Dashiell Hammett

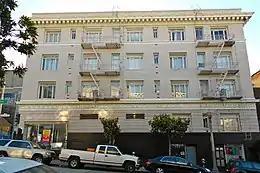
Building at 891 Post Street, San Francisco, where Hammett lived while writing "The Maltese Falcon": The character Sam Spade may have also lived in the building.

Hammett was first published in 1922 in the magazine "The Smart Set". Known for the authenticity and realism of his writing, he drew on his experiences as a Pinkerton operative. Hammett wrote most of his detective fiction while he was living in San Francisco in the 1920s; streets and other locations in San Francisco are frequently mentioned in his stories. He said, "I do take most of my characters from real life." His novels were some of the first to use dialogue that sounded authentic to the era. "I distrust a man that says when. If he's got to be careful not to drink too much, it's because he's not to be trusted when he does."